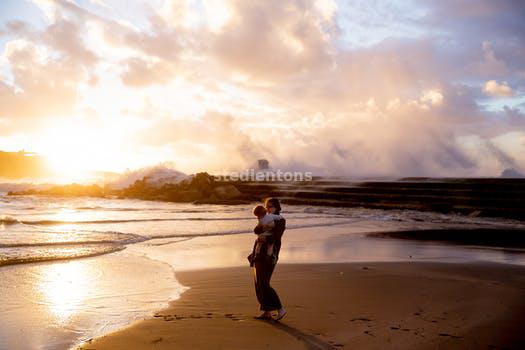
Label: Watermark